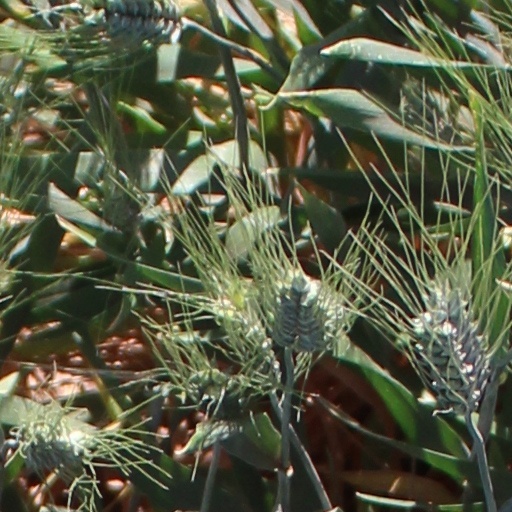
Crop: wheat